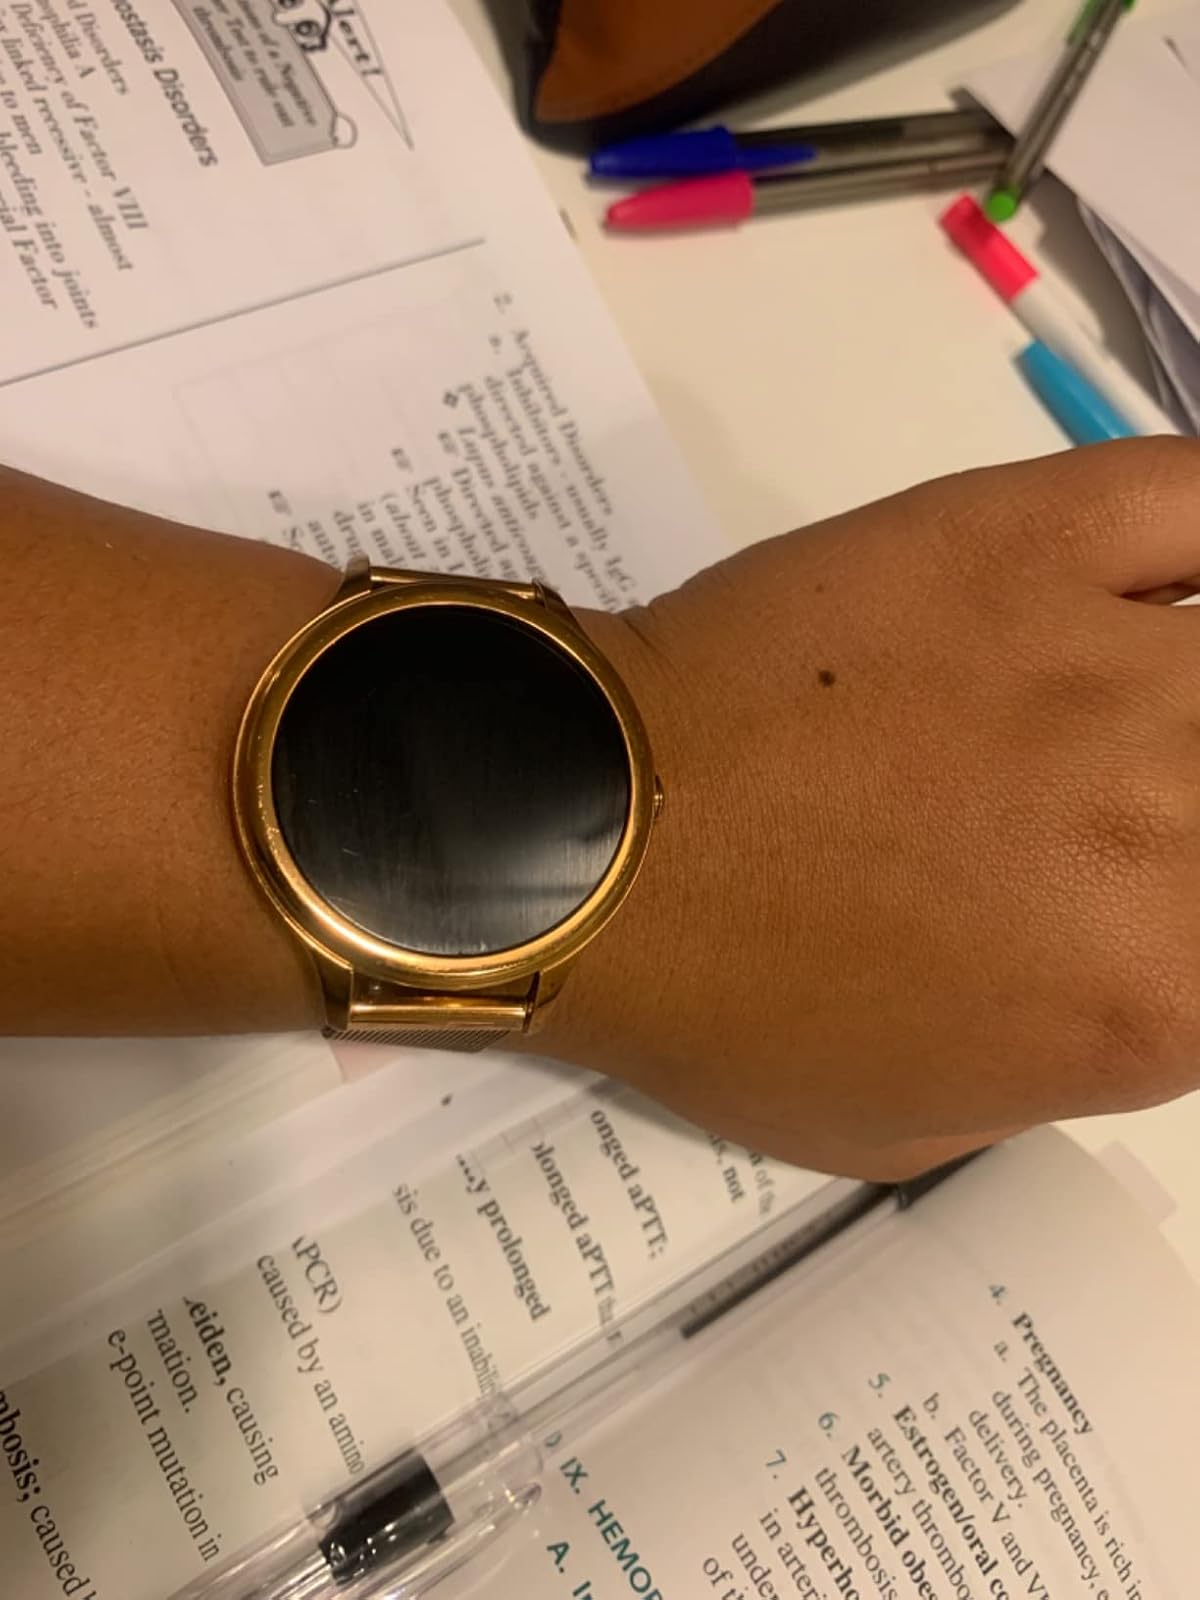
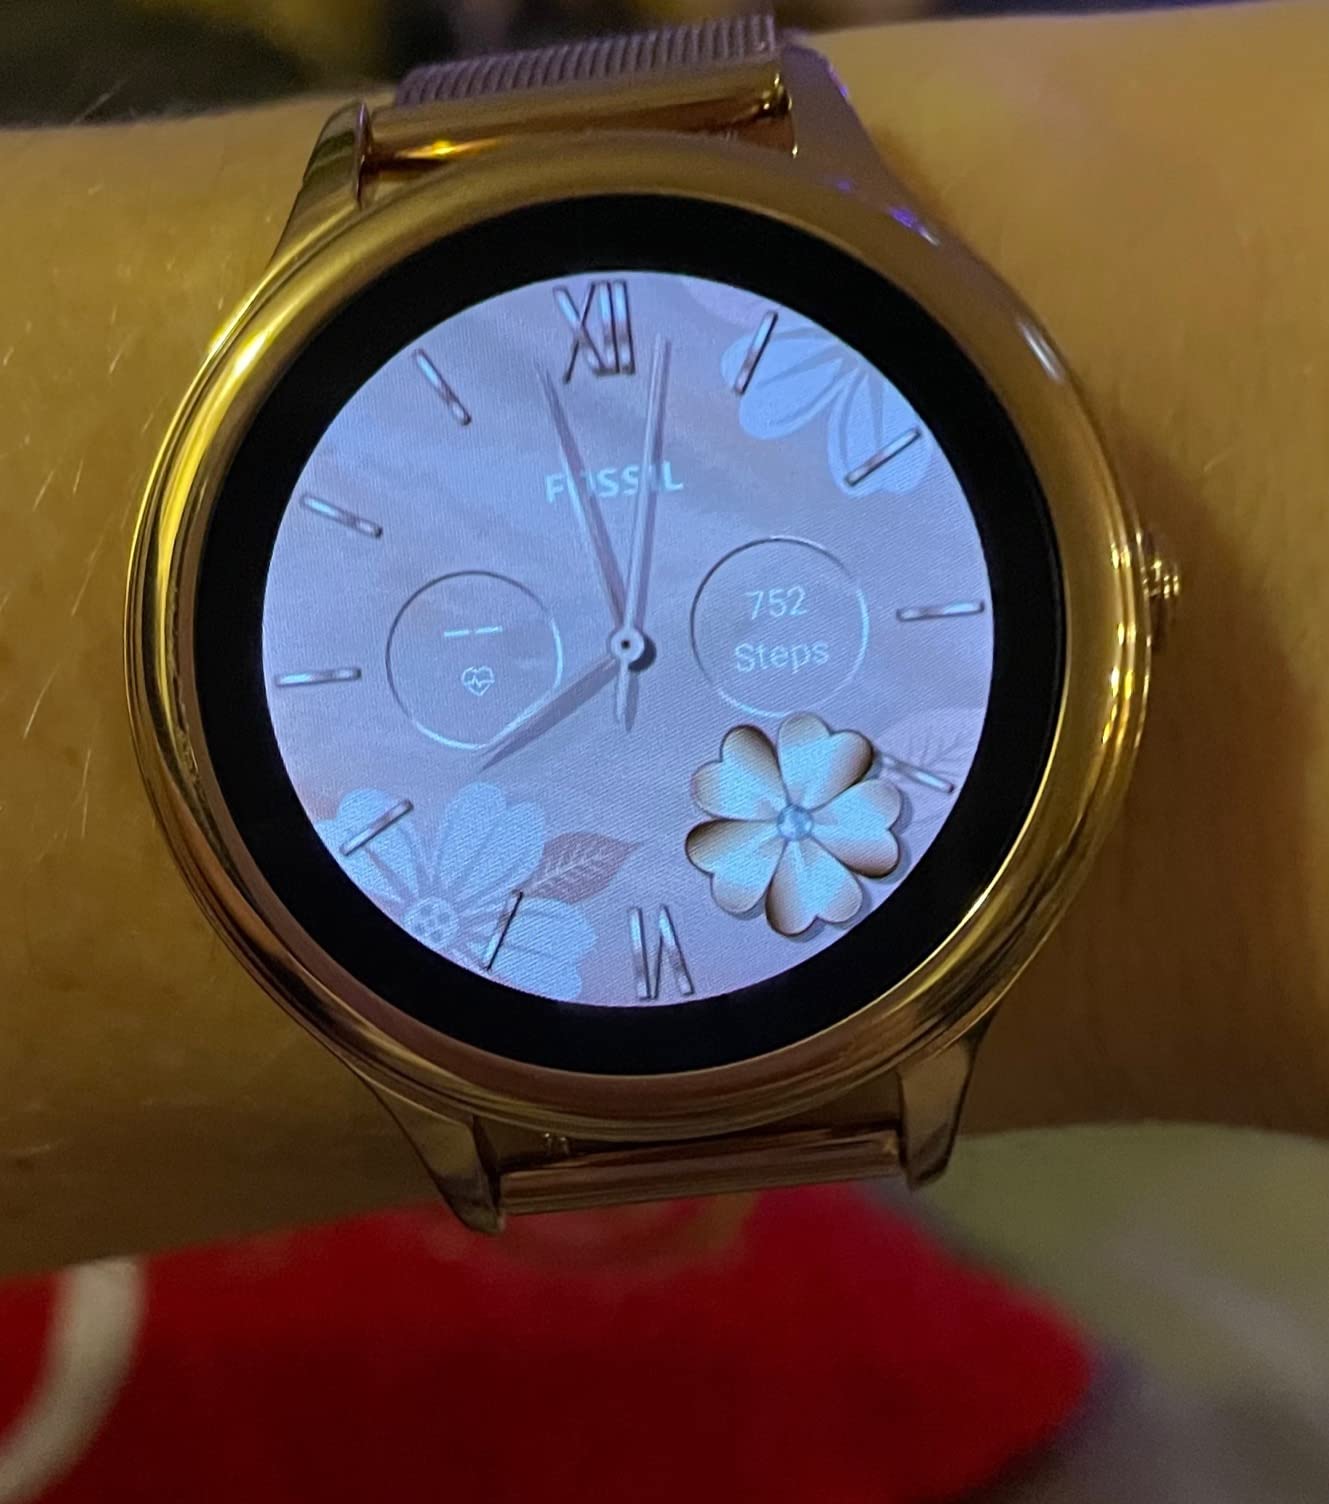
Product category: smartwatch
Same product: yes